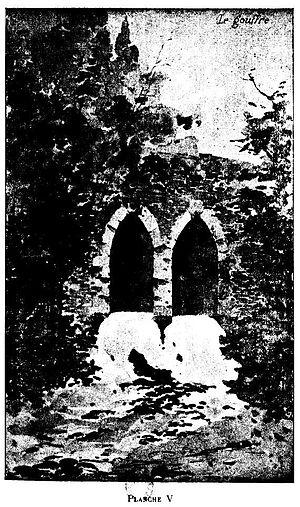
Le Donjon de Courmenant, ses origines, ses seigneurs et possesseurs, son musée
Le Donjon de Courmenant est situé dans l'ouest du département de la Sarthe, sur le territoire de la commune de Rouez, à six kilomètres au sud de Sillé-le-Guillaume.